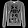
Label: Pullover